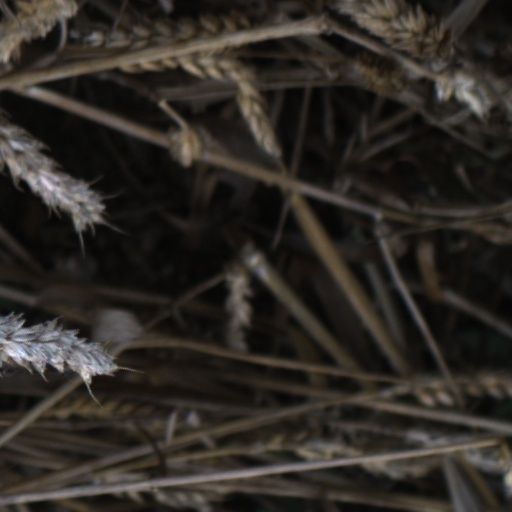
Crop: wheat